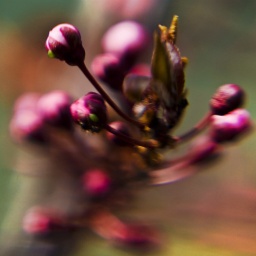
135 mm lens with a plastic magnifying glass in front of it. Strange but nice effect. Kinda like it.